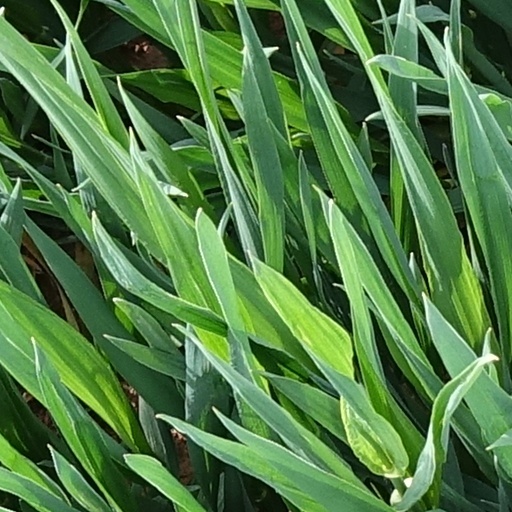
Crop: wheat